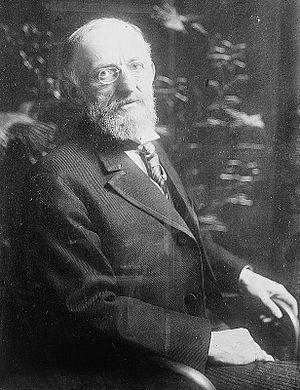
Oscar Solomon Straus, né le 23 décembre 1850 à Otterberg et mort le 3 mai 1926 à New York, est un homme politique américain. Membre du Parti républicain, il est secrétaire au Commerce et au Travail entre 1906 et 1909 dans l'administration du président Theodore Roosevelt, devenant le premier homme politique d'origine juive à être membre d'un cabinet présidentiel.